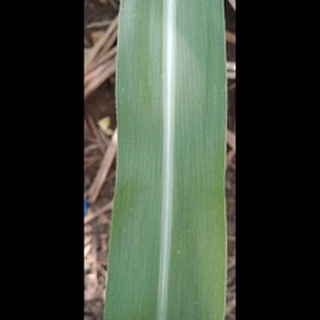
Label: healthy_sugarcane